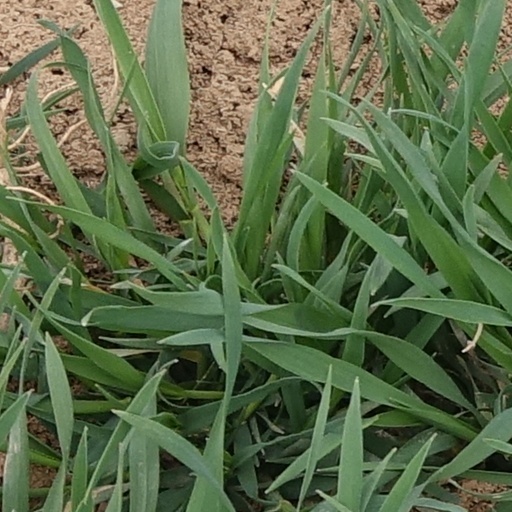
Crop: wheat